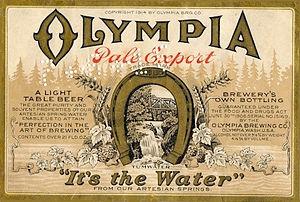
L'étiquette de bière est un morceau de papier ou de plastique collé sur une bouteille de bière et sur laquelle sont imprimées des informations légales et publicitaires permettant au consommateur d'être averti de certains risques et d'effectuer son choix. L'étiquette peut être illustrée de dessins, de photos, de reproductions d'œuvres d'art mais aussi jouer sur la typographie des différentes mentions.